Raising hands

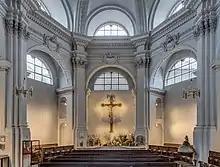
Crucifix above the Nativity scene in the transept of St. Stephan's Church in Bamberg, Germany

Studying the gestures and body language mentioned in the Bible can aid understanding of its meaning. The Israelite gesture of raising both hands to pray is referenced in 24 biblical passages through six different Hebrew idioms, each of which can be translated to "lift up the hands". This action demonstrates adoration in the context of religious worship. One such reference; "Let us lift up our hearts and our hands to our God in heaven", indicates a connection between hand-raising and heartfelt worship.